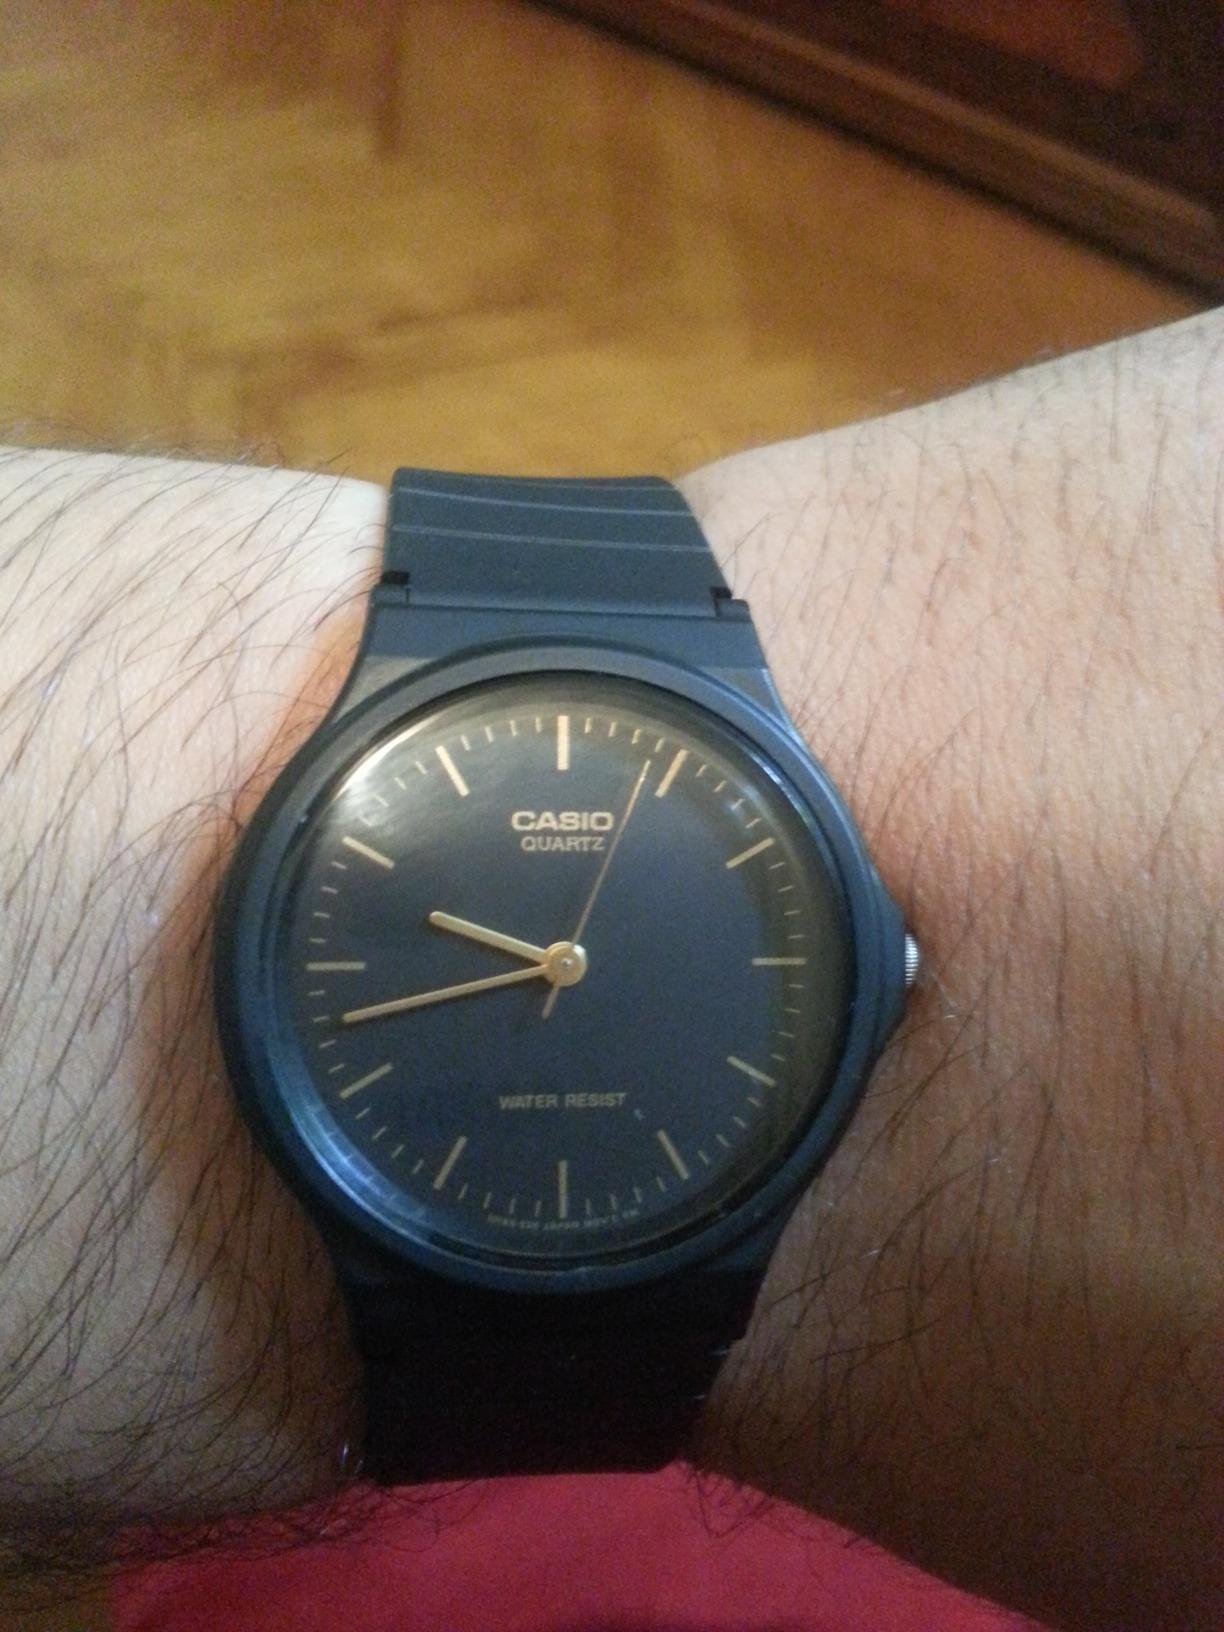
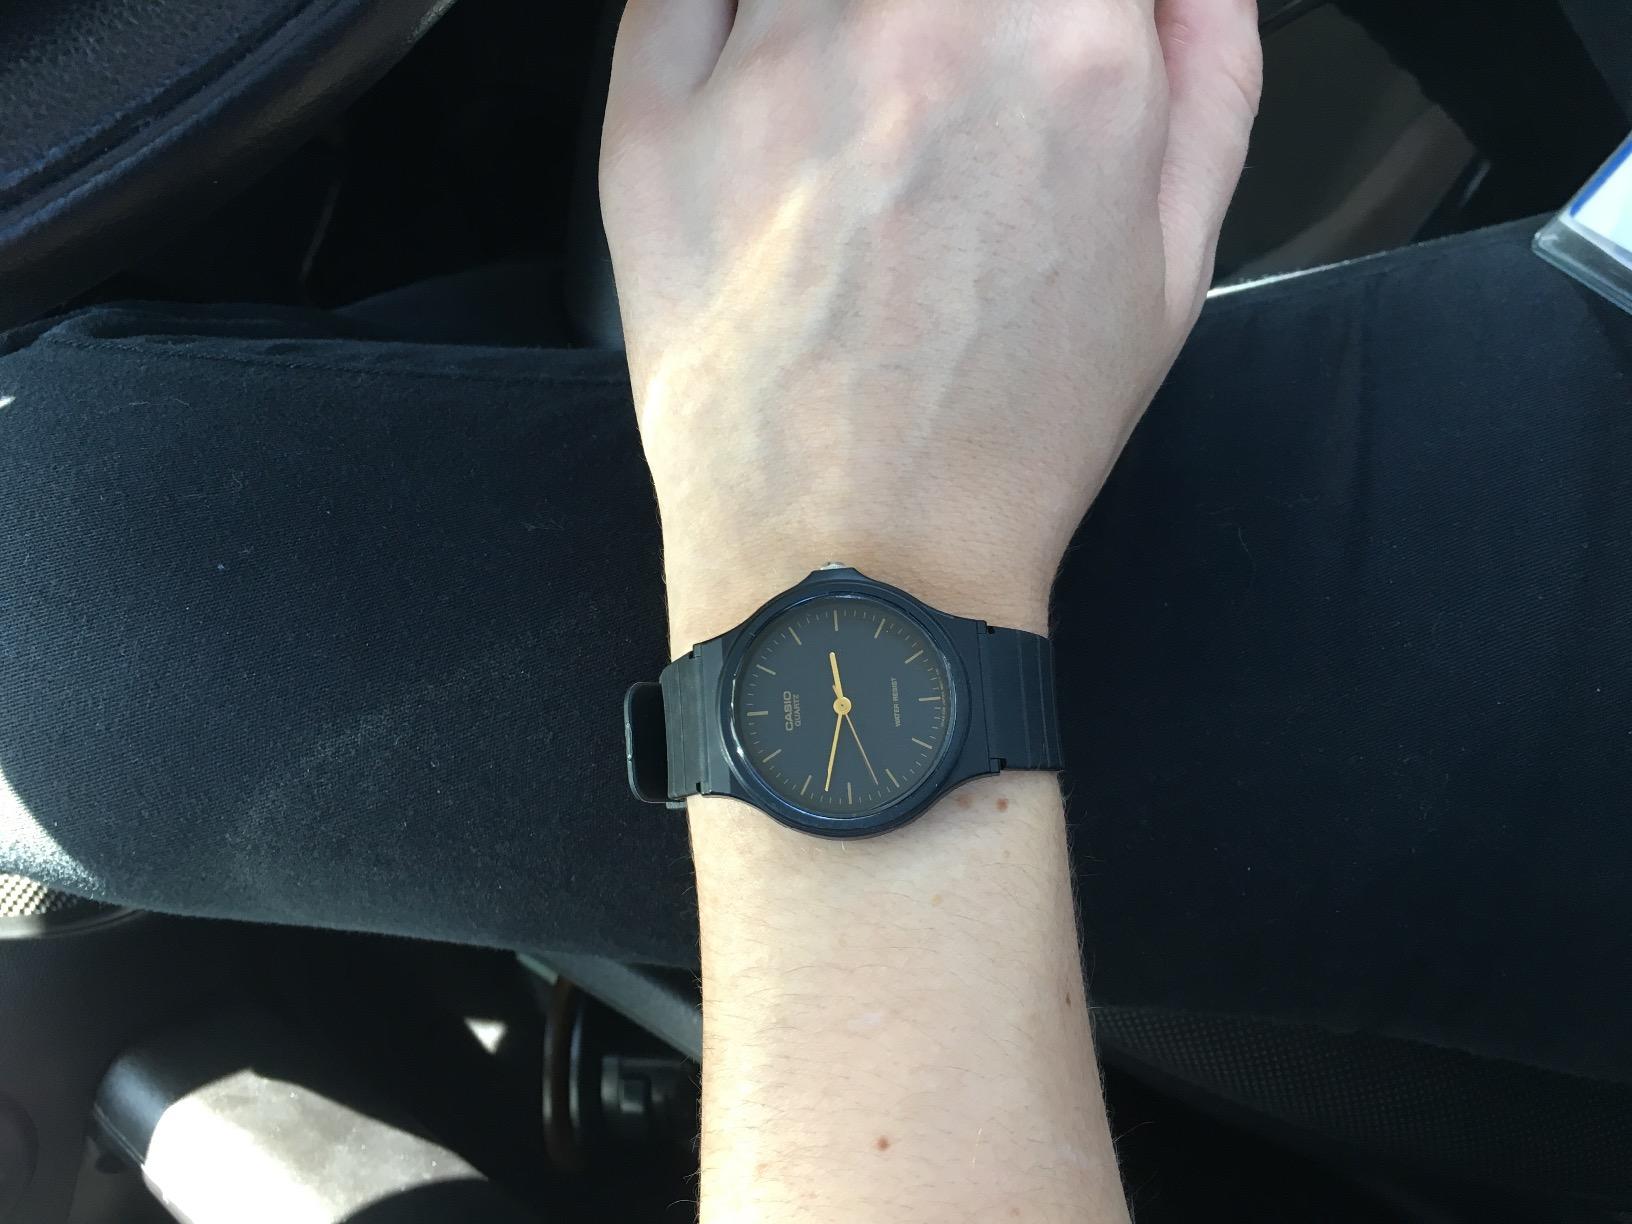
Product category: accessories_watch
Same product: yes